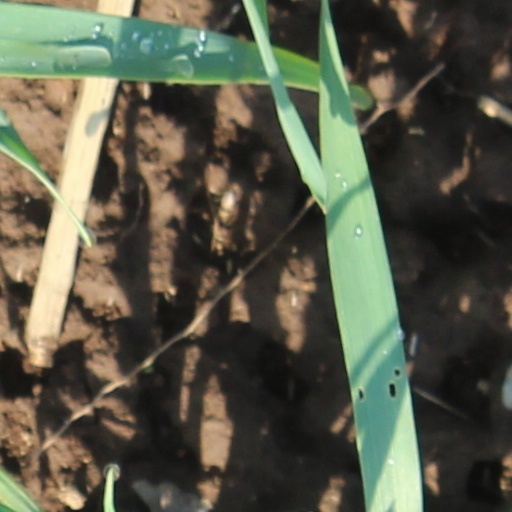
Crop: wheat